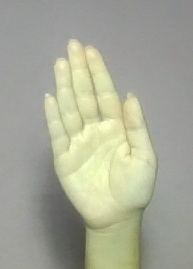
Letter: seen